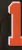
Number: 1